Frederik IX

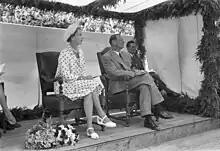
King Frederik IX and Queen Ingrid,

As King Frederik IX and Queen Ingrid had no sons, it was expected that the king's younger brother, Prince Knud, would inherit the throne, in accordance with Denmark's succession law (Royal Ordinance of 1853).